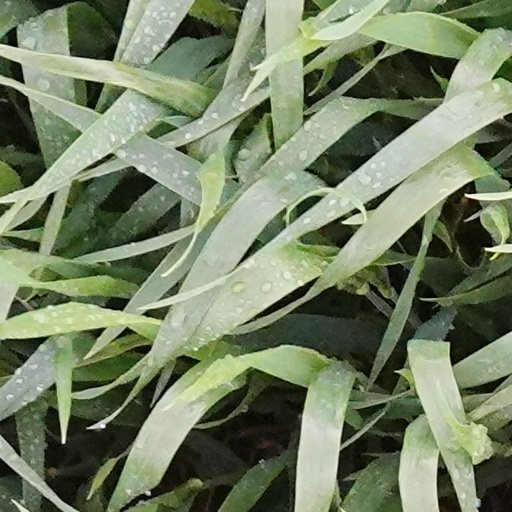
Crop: wheat